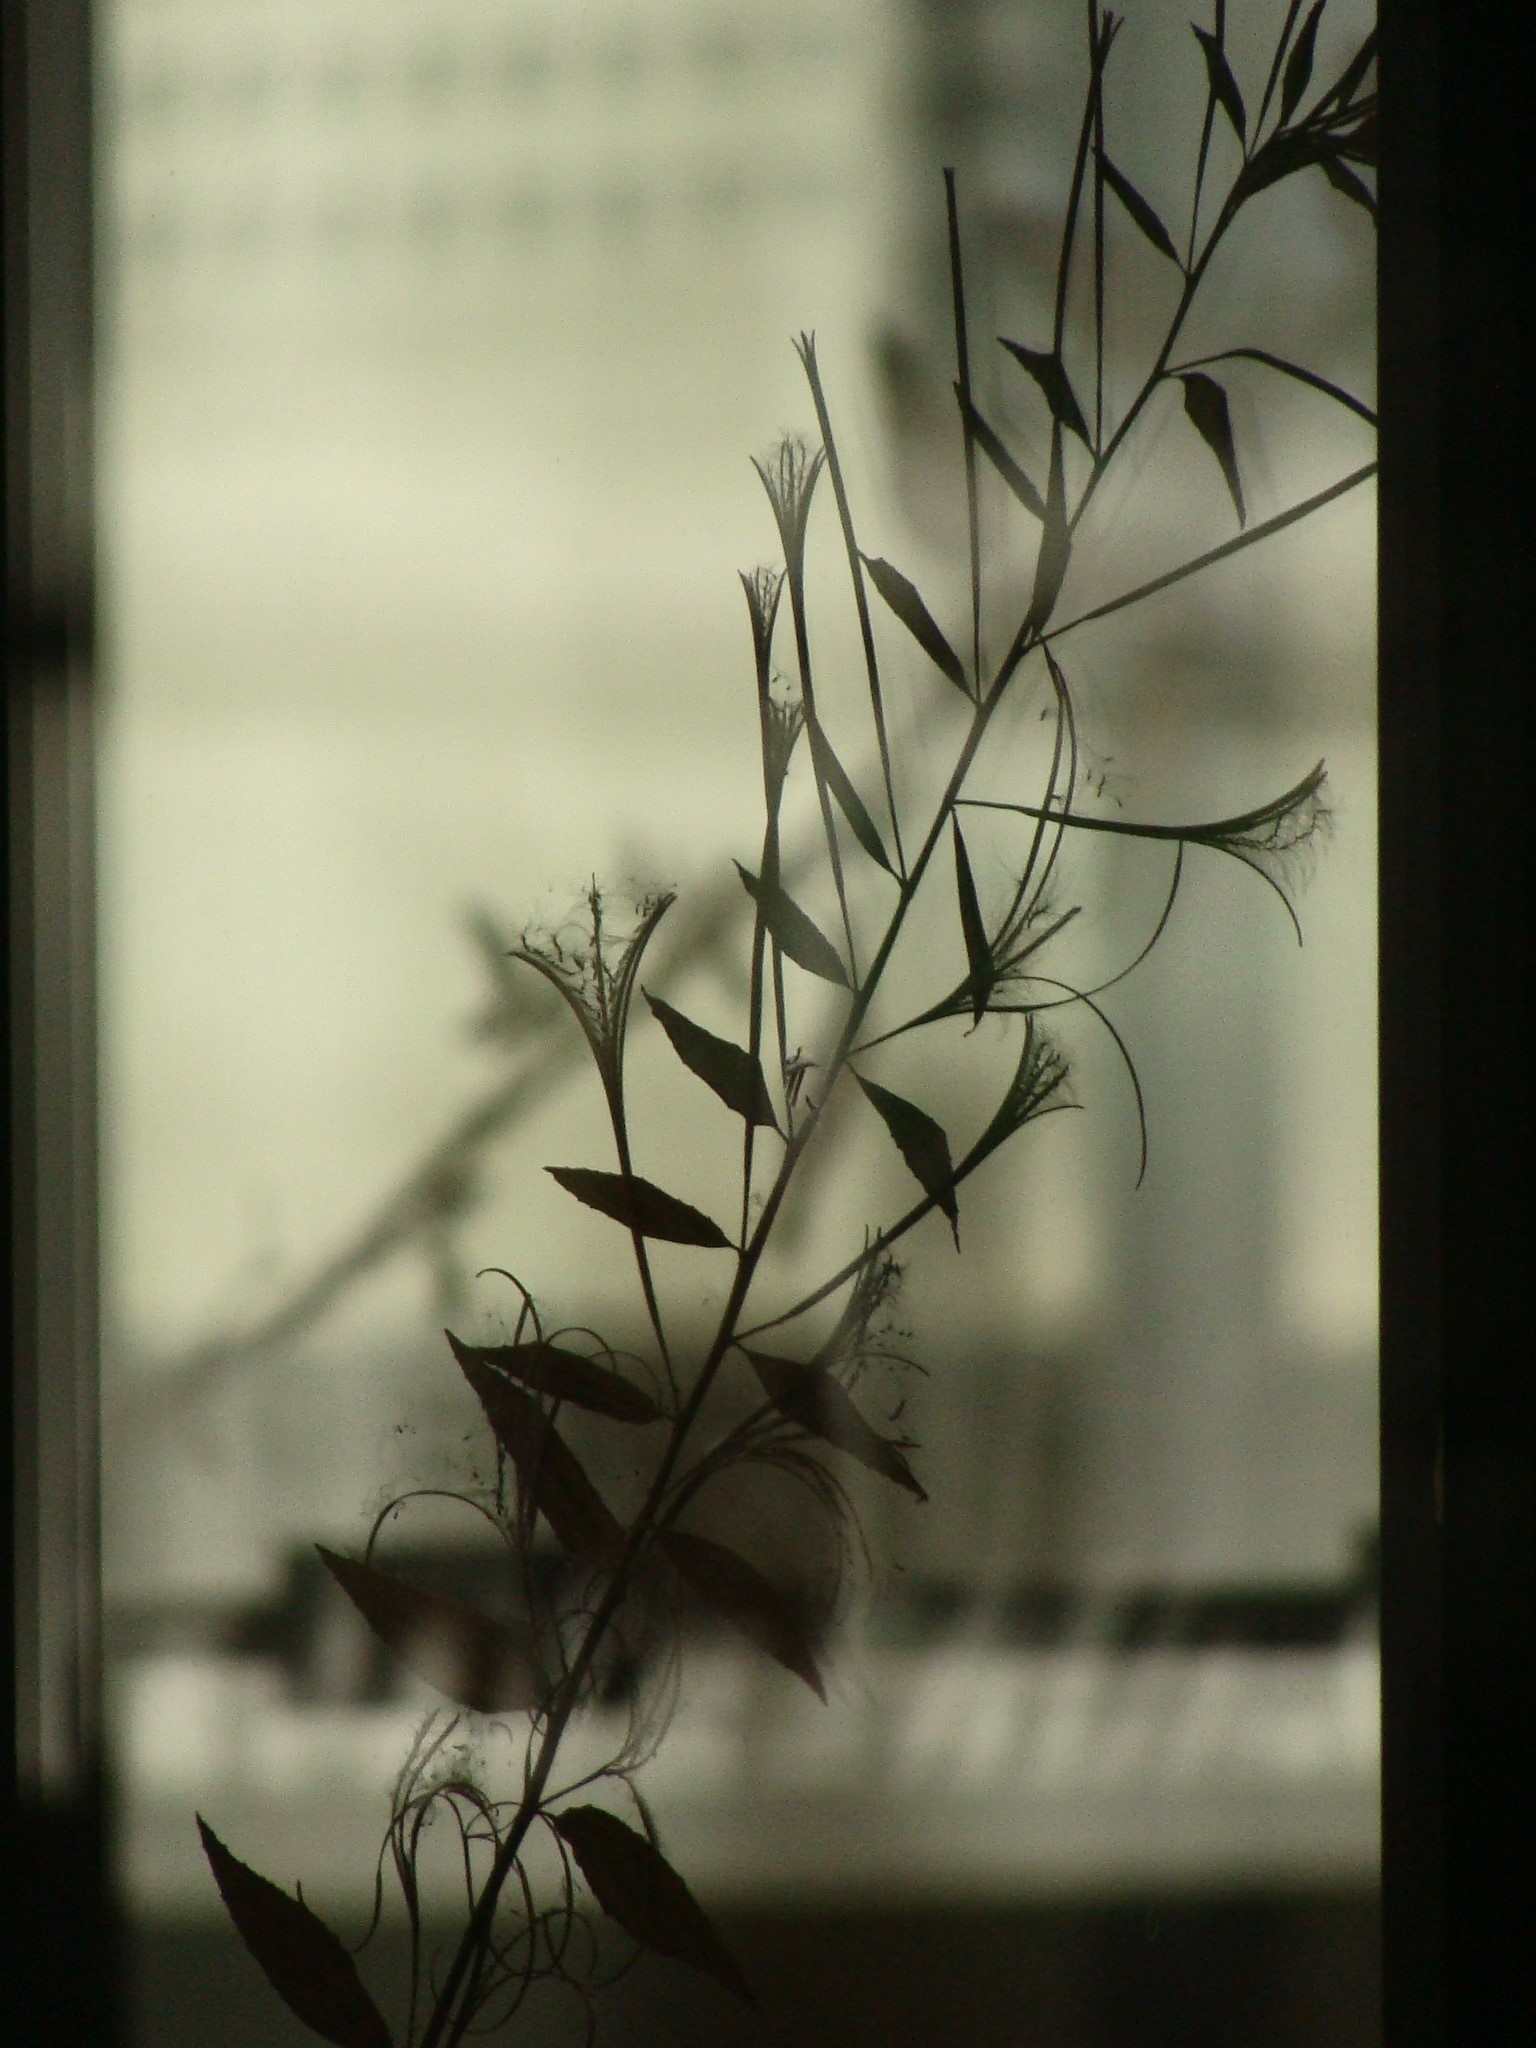
tree, branch, light, black and white, plant, morning, leaf, flower, window, reflection, shadow, darkness, monochrome, season, twig, transparent, monochrome photography